Hakarimata Range

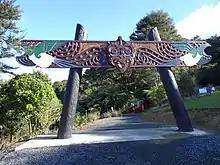
Tomokanga at entrance to Waterworks Walk and Summit Track

There are two main walkways through the range, allowing excellent views of the Waikato Plains below. The main one is Hakarimata Walkway (12 km, 7 hr 30 min) along the ridge from Parker Road at the northern end to the Hakarimata Rail Trail (off Waingaro Rd) at the south.